Petrinja

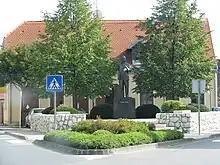
Stjepan Radić monument

On 29 December 2020, the town was struck by a violent earthquake of magnitude 6.4 , killing seven people, including a seven-year-old girl. Half of the town was destroyed during the quake. At least 20 people were injured. A series of aftershocks continued to jolt the area, with 291 smaller tremors recorded during the subsequent days.